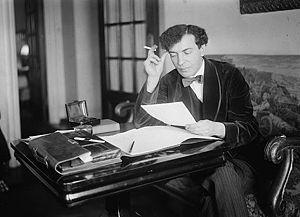
Benno Moiseiwitsch, né le 22 février 1890 à Odessa en Ukraine et mort à Londres le 9 avril 1963, est un pianiste britannique d'origine ukrainienne.